League Bowling

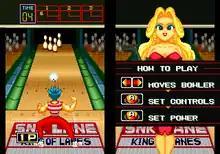
Gameplay screenshot

Values of 100 to 300 will flash on a randomizer during the time the bowler throws his shot. A strike adds the bonus flash value to the score accumulated at the end of the game. Below each strike value is a smaller point value, which is added to the score for a spare.